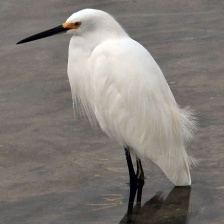
Species: SNOWY EGRET
Scientific name: EGRETTA THULA